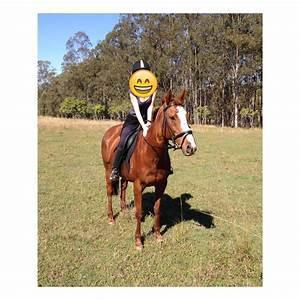
horse